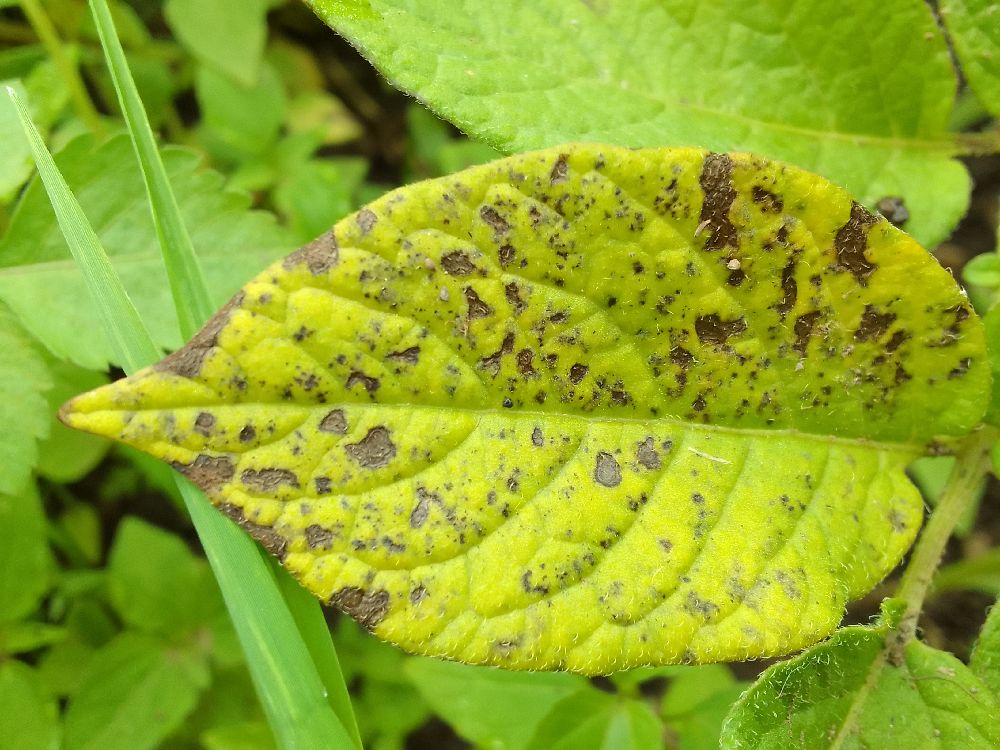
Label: Early blight